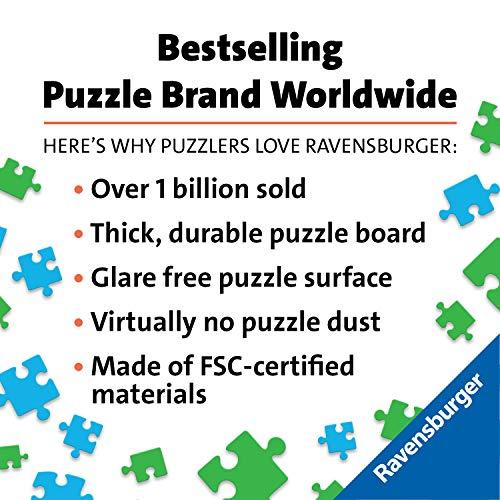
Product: Ravensburger 17004 German Tourists - 3000 Piece Puzzle for Adults, Every Piece is Unique, Softclick Technology Means Pieces Fit Together Perfectly
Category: Toys & Games | Puzzles | Jigsaw Puzzles
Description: Great Condition.
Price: $39.95
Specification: ProductDimensions:17x12x2.2inches|ItemWeight:2.2pounds|ShippingWeight:3.77pounds(Viewshippingratesandpolicies)|ASIN:B07MY4CYN9|Itemmodelnumber:17004|Manufacturerrecommendedage:12yearsandup